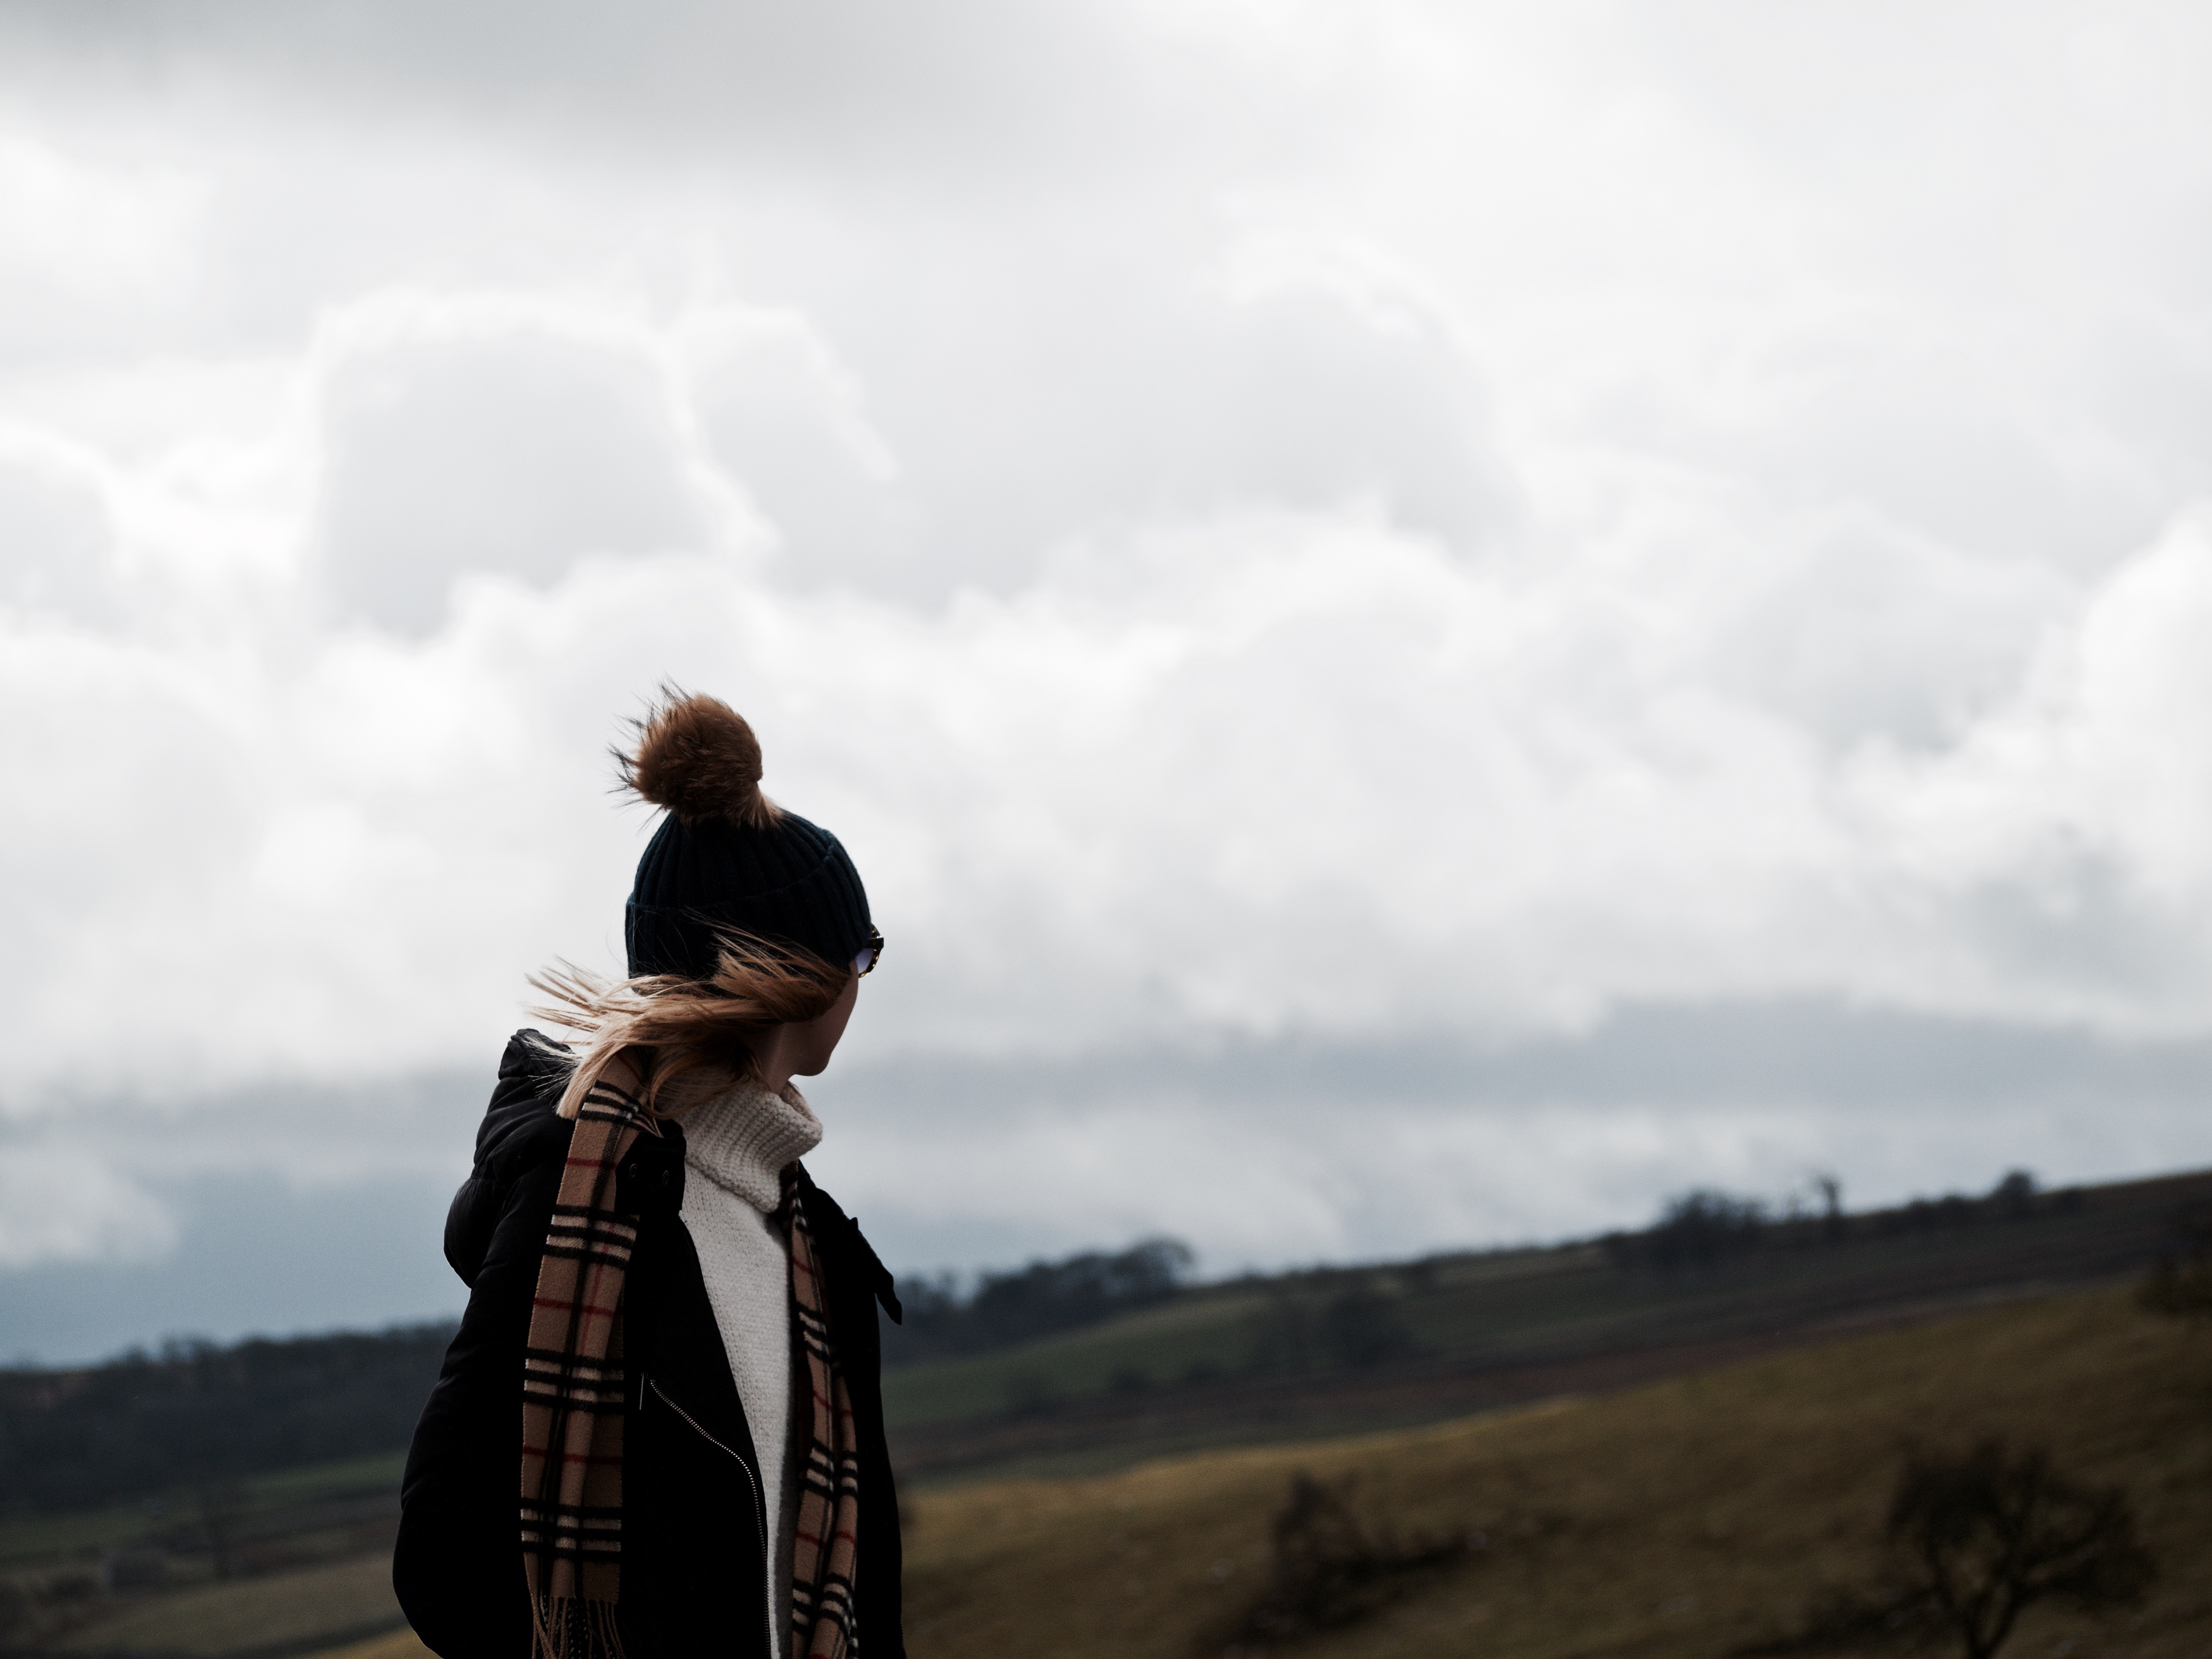
person, girl, field, hat, scarf, photograph